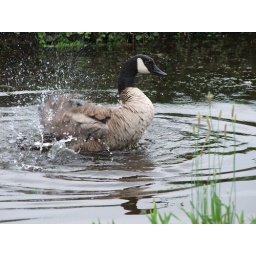
another look at a canadian goose splashing in the water at spring lake park, south plainfield, nj